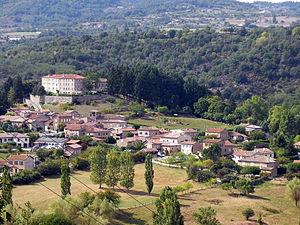
vue du village de Boucieu-le-Roi
Boucieu-le-Roi est une commune française, située dans le sud-est de la France, dans la vallée du Doux entre Tournon sur Rhône et Lamastre. Administrativement Boucieu-le-Roi appartient à la région Auvergne-Rhône-Alpes et plus précisément au département de l'Ardèche.